Lou Gehrig

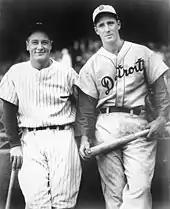
Gehrig and Detroit slugger Hank Greenberg in 1935

In a 1936 World Series cover story about Gehrig and Carl Hubbell, "Time" magazine proclaimed Gehrig "the game's No. 1 batsman", who "takes boyish pride in banging a baseball as far, and running around the bases as quickly, as possible". Also in 1936, at the urging of his wife, Gehrig agreed to hire Ruth's publicity agent, who, in turn, persuaded him to audition for the role of Tarzan in the independent film "Tarzan's Revenge". Gehrig only got as far, though, as posing for a widely distributed, and embarrassing, photo of himself in a leopard-spotted costume. When Tarzan creator Edgar Rice Burroughs spotted the outfit, he telegrammed Gehrig, "I want to congratulate you on being a swell first baseman." Producer Sol Lesser was unimpressed with Gehrig's legs, calling them "more functional than decorative," and passed on him for the role which eventually went to the 1936 Olympic decathlon gold medalist Glenn Morris. Gehrig had been known as "Biscuit Pants" due to his thick legs.